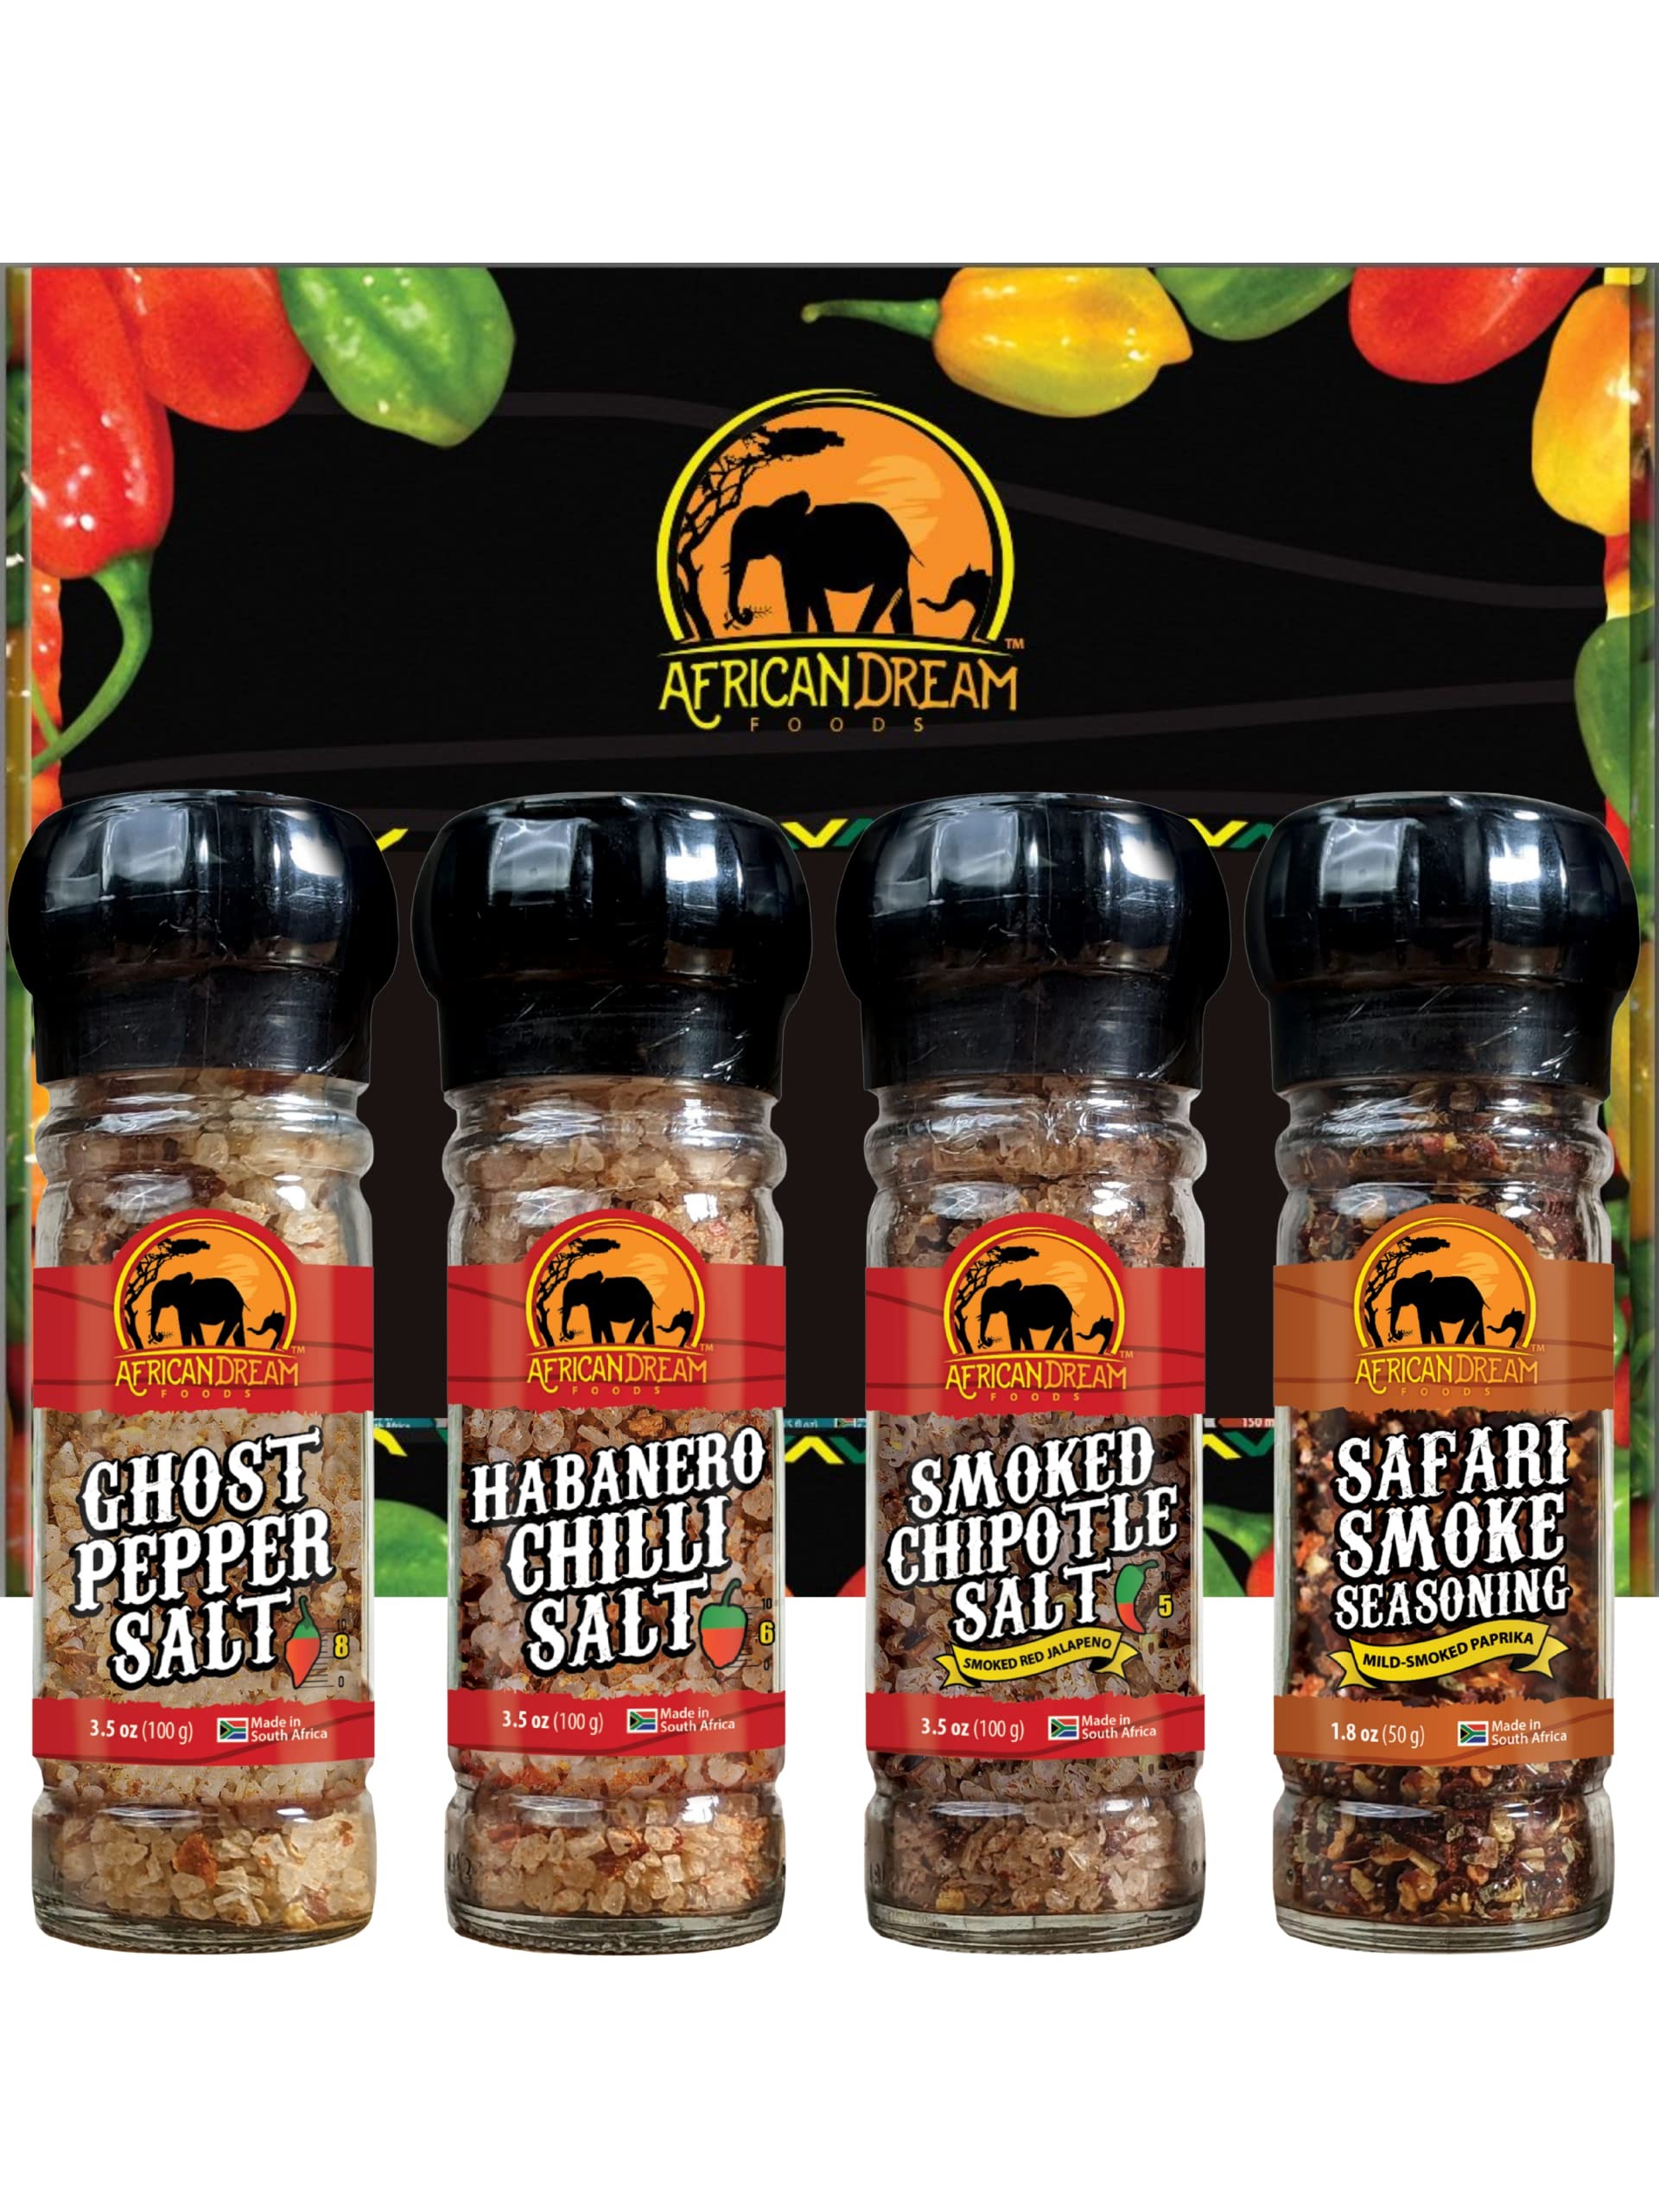
Item Name: Spicy Salts and Seasonings Gift Box by African Dream Foods | 4-Pack Variety with Reusable Grinder | Safari Smoke Seasoning, Ghost Pepper Salt, Habanero Salt, Smoked Chipotle Salts | All-Natural | Made in Africa
Bullet Point 1: Gourmet Gift Box: This gift box offers a curated collection of unique flavors, ideal for those with adventurous palates seeking to explore new tastes; vegan/vegetarian without preservatives, gluten, or artificial additives. Certified non-GMO, and halal.
Bullet Point 2: Spice Up: Our Ghost Pepper Salt delivers a unique blend of spicy to enhance your dishes. Vegan/vegetarian without preservatives, gluten, or artificial additives.
Bullet Point 3: Intense Flavor: Our Habanero Chilli Salt features African habaneros, grown in the rich soils of Africa, providing a potent punch of heat and a unique flavor profile.
Bullet Point 4: Spice of Africa, Essence of the Atlantic: Smoked Chipotle Salt is a harmonious blend of smoked African jalapeño peppers sourced from small-scale South African farms and natural sea salt harvested from the cold waters of the Atlantic Ocean.
Bullet Point 5: Bold Smoky Flavor: This Safari Smoke Seasoning is obtained from paprika peppers wood-smoked for over 24 hours. This seasoning creates a powerful punch of flavor that stands out in any dish.
Product Description: African Dream Foods 4-Pack Gift Box features a curated collection of unique and bold seasonings ideal for enhancing meat, chicken, and seafood dishes. This spices and seasonings sets include Safari Smoke Seasoning, Ghost Pepper Salt, Habanero Chilli Salt, and Smoked Chipotle Salt. Ideal for adventurous palates, these vegan and vegetarian-friendly seasonings are free from preservatives, gluten, and artificial additives. These spices set is also certified non-GMO and halal. The Ghost Pepper Salt offers a spicy kick to elevate any dish, while the Habanero Salt, made from African habaneros, delivers a potent punch of heat and a distinctive flavor. The Smoked Chipotle Salt blends smoked African jalapeño peppers from small South African farms with natural sea salt harvested from the Atlantic Ocean, creating a unique taste experience. The Safari Smoke Seasoning, made from paprika peppers smoked for over 24 hours, adds a bold smoky flavor to any meal. This grill seasoning set is ideal for those looking to explore new and exciting tastes with natural ingredients.
Value: 12.3
Unit: Ounce

Price: 29.99